Raoul de Boigne

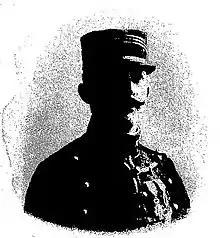
Raoul de Boigne in 1905

Raoul Marie Joseph Count de Boigne (25 December 1862 – 19 May 1949) was a French sport shooter who competed at the 1906 Intercalated Games, the 1908 Summer Olympics and 1912 Summer Olympics. He was born in Geneva, Switzerland and died in Ouveillan, France.